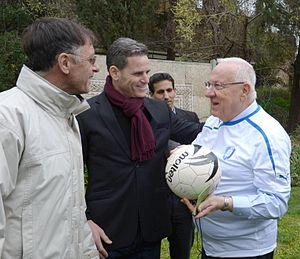
Bonni Ginzburg, né le 12 décembre 1964 à Tel Aviv, est un footballeur israélien, qui évoluait au poste de gardien de but au Glasgow Rangers et en équipe d'Israël.